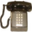
Label: telephone